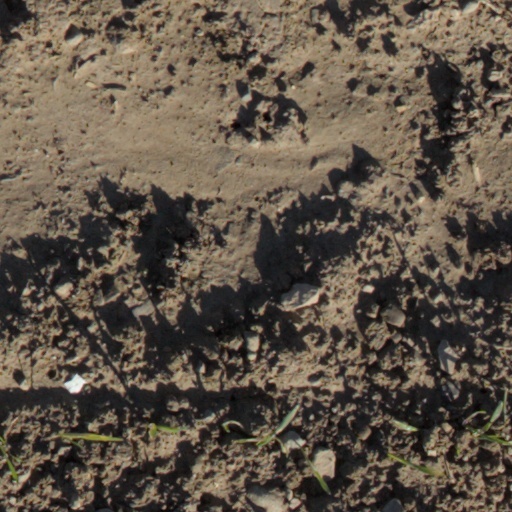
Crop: wheat